Otavite

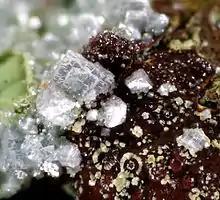
Otavite, Tsumeb, Oshikoto Region, Namibia

Otavite is a rare cadmium carbonate mineral with the formula CdCO. Otavite crystallizes in the trigonal system and forms encrustations and small scalenohedral crystals that have a pearly to adamantine luster. The color is white to reddish to yellow brown. Its Mohs hardness is 3.5 to 4 and the specific gravity is 5.04. Associated minerals include azurite, calcite, malachite, and smithsonite.